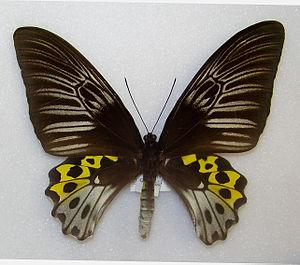
Troides hypolitus est une espèce de lépidoptères de la famille des Papilionidae.